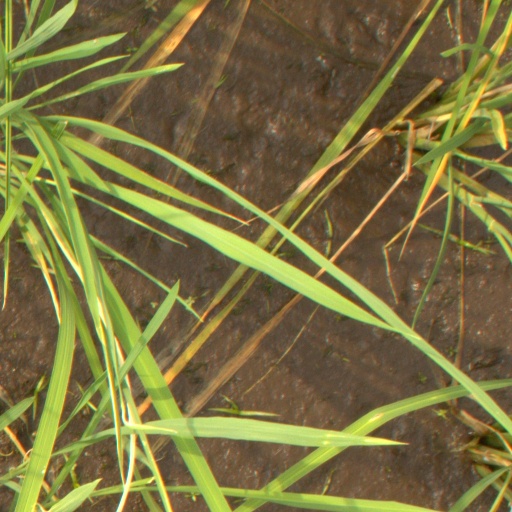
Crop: rice